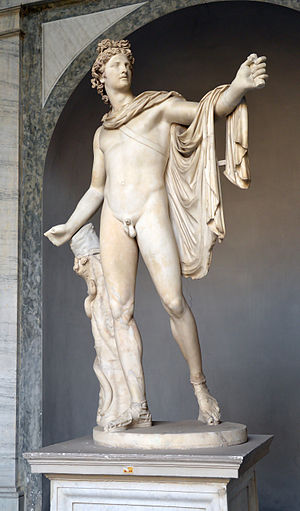
Apollo Belvedere
Apollo Belvedere